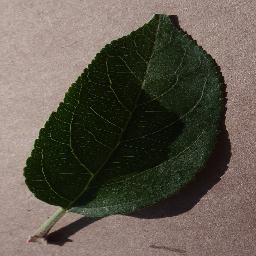
Label: Apple___healthy